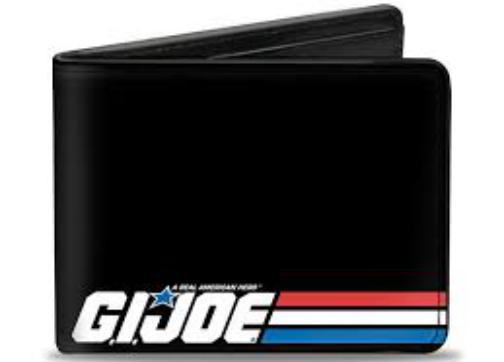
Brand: g.i. joe
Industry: Leisure